Villa of Agrippa Postumus

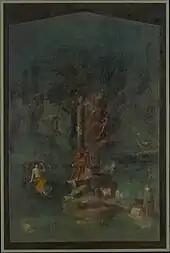
Painting of Polyphemus and Galatea from the west wall of the Mythological Room. Metropolitan Museum of Art, New York. last decade of the 1st century BCE

The Red Room, cubiculum 16, like its eastern neighbor the Black Room, had a southern entryway that led to the southern terrace of the villa. Also similar to its neighbor, the walls of the Red Room were decorated with aedicula and sacro-idyllic landscapes.